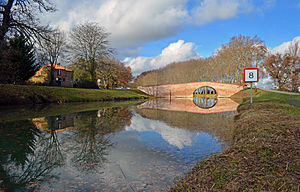
Canal du Midi
Bro over Canal du Midi ved Deyme.
Canal du Midi er en 240 km lang kanal i det sydlige Frankrig. Kanalen forbinder Garonnefloden med Étang de Thau ved Middelhavet og som sammen med Canal de Garonne danner Canal des Deux Mers som forbinder Atlanterhavet med Middelhavet. Kanalen løber fra byen Toulouse til havnen Sète, der blev grundlagt for at tjene som østligt endepunkt for kanalen.